Macky 2

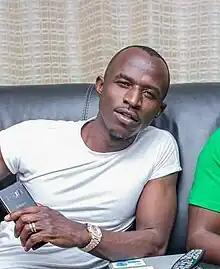

Mulaza Kaira (born 10 October 1984), also known as Macky II, Macky 2, MK Macky 2, DJ Bugar, and Flava Boy, is a Zambian hip hop musician, singer, songwriter, record producer and Actor. He is known for participating in the ninth season of "Big Brother Africa", where he placed third in the competition. Kaira is from Chingola, Zambia, and runs the Macky 2 Hope Foundation, which supports orphans and vulnerable children.